Timeline of the Syrian civil war

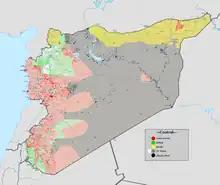
Military situation in Syria in November 2015

In late October 2014, a conflict erupted between the al-Nusra Front on one side and the western-backed SRF and Hazzm Movement on the other (Al-Nusra Front–SRF/Hazzm Movement conflict). ISIL reportedly reinforced al-Nusra. By the end of February 2015 al-Nusra had defeated both groups, captured the entire Zawiya Mountain region in Idlib province and several towns and military bases in other governorates, and seized weapons supplied by the CIA to the two moderate groups. The significant amount of weapons seized included a small number of BGM-71 anti-tank missiles similar to weapons systems al-Nusra Front had previously captured from Ba'athist government stockpiles such as French MILANs, Chinese HJ-8s and Russian 9K111 Fagots. Reuters reported that this represented al-Nusra crushing pro-Western rebels in the north of the country. According to FSA commanders in northern Syria, however, the elimination of Harakat Hazm and the SRF was a welcome development due to the leaders of those factions allegedly involved in corruption. The Western-backed 30th Division of the FSA remained active elsewhere in Idlib.